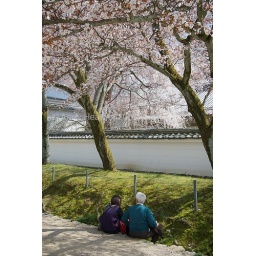
Sakura tree in front of green trees against blue sky